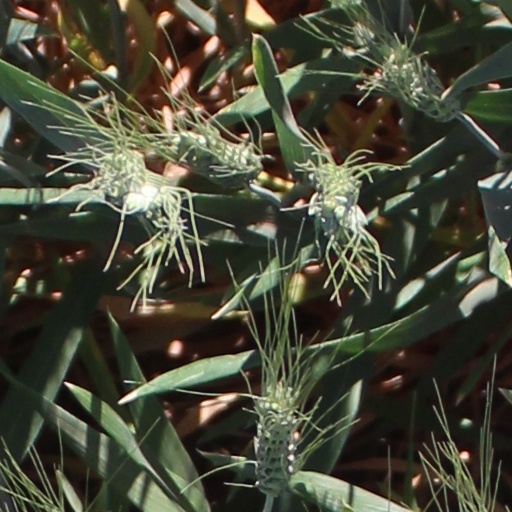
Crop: wheat